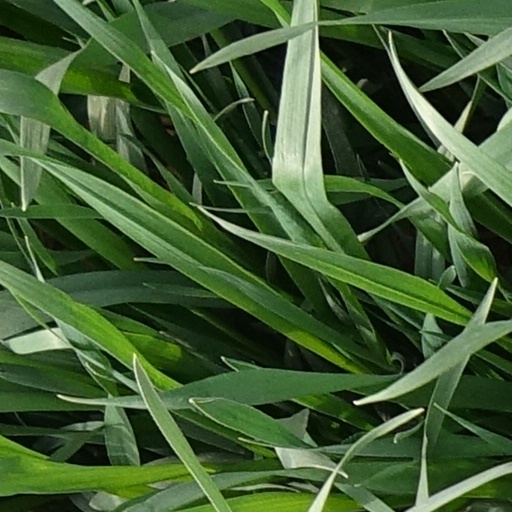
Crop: wheat